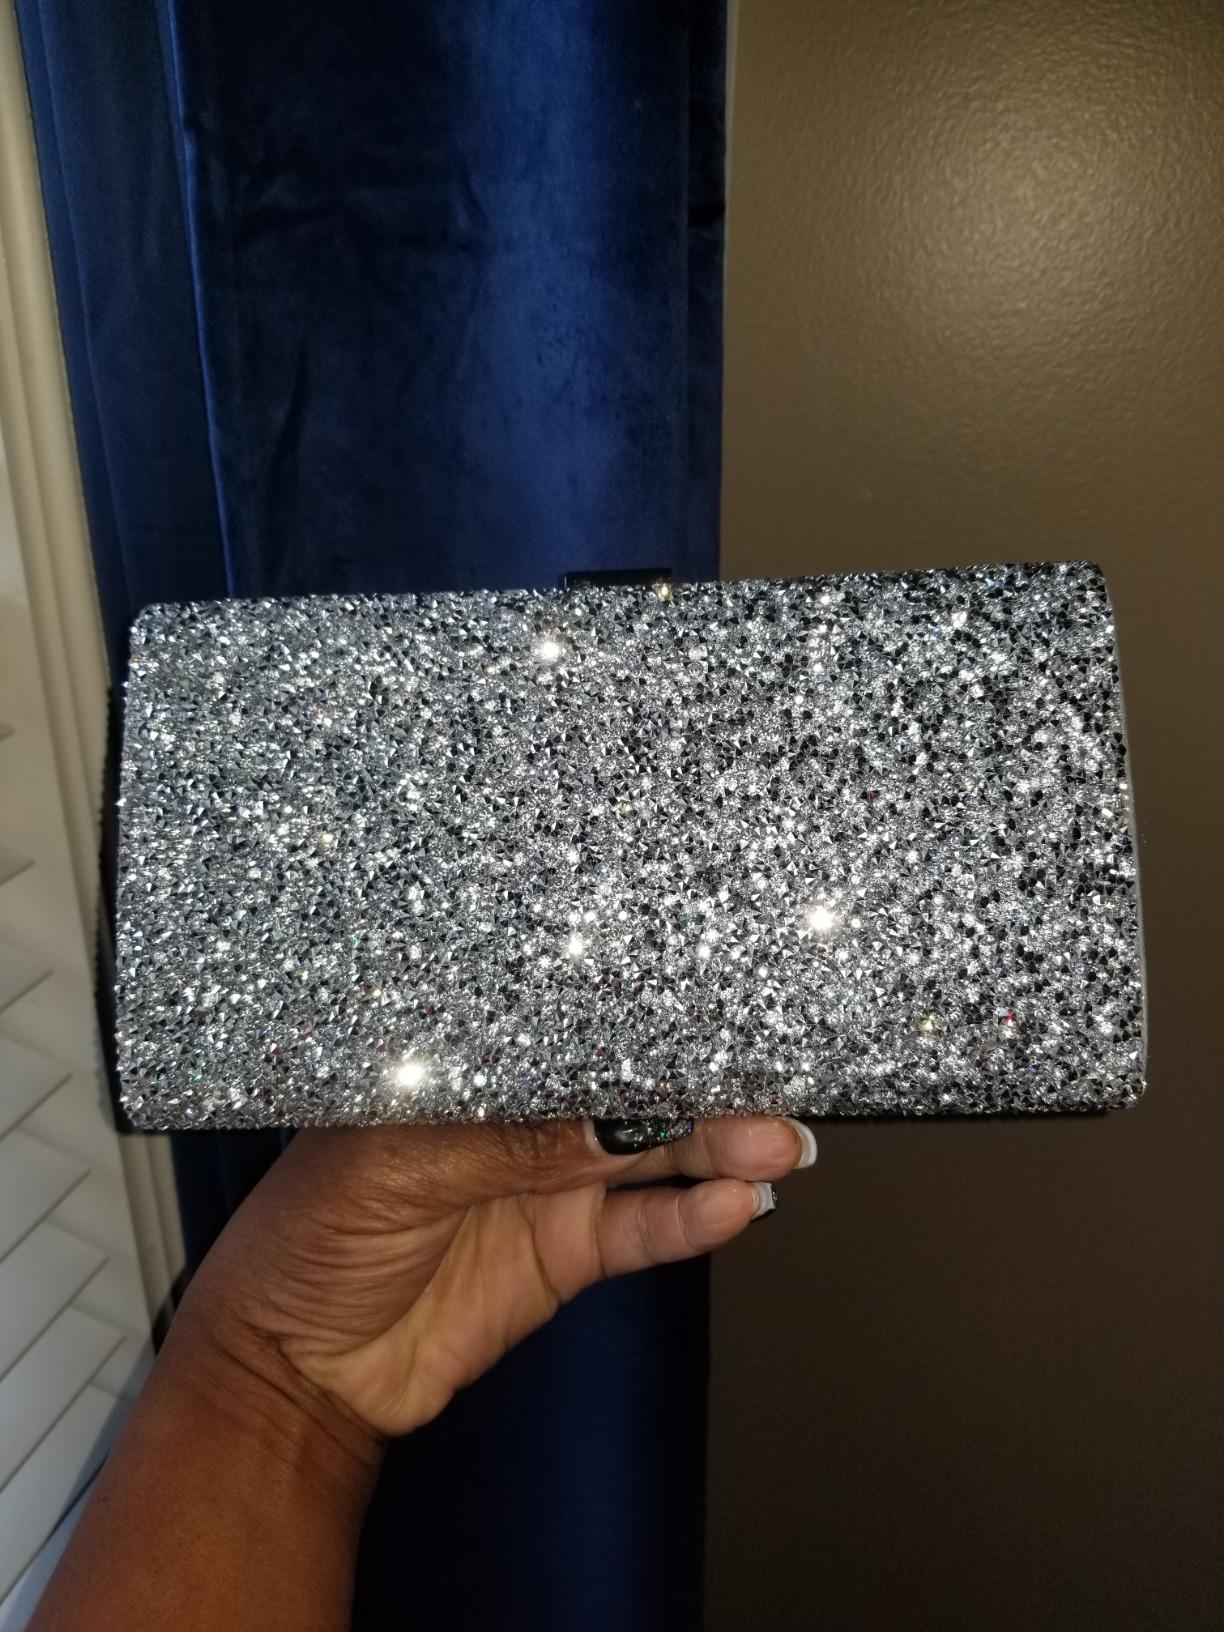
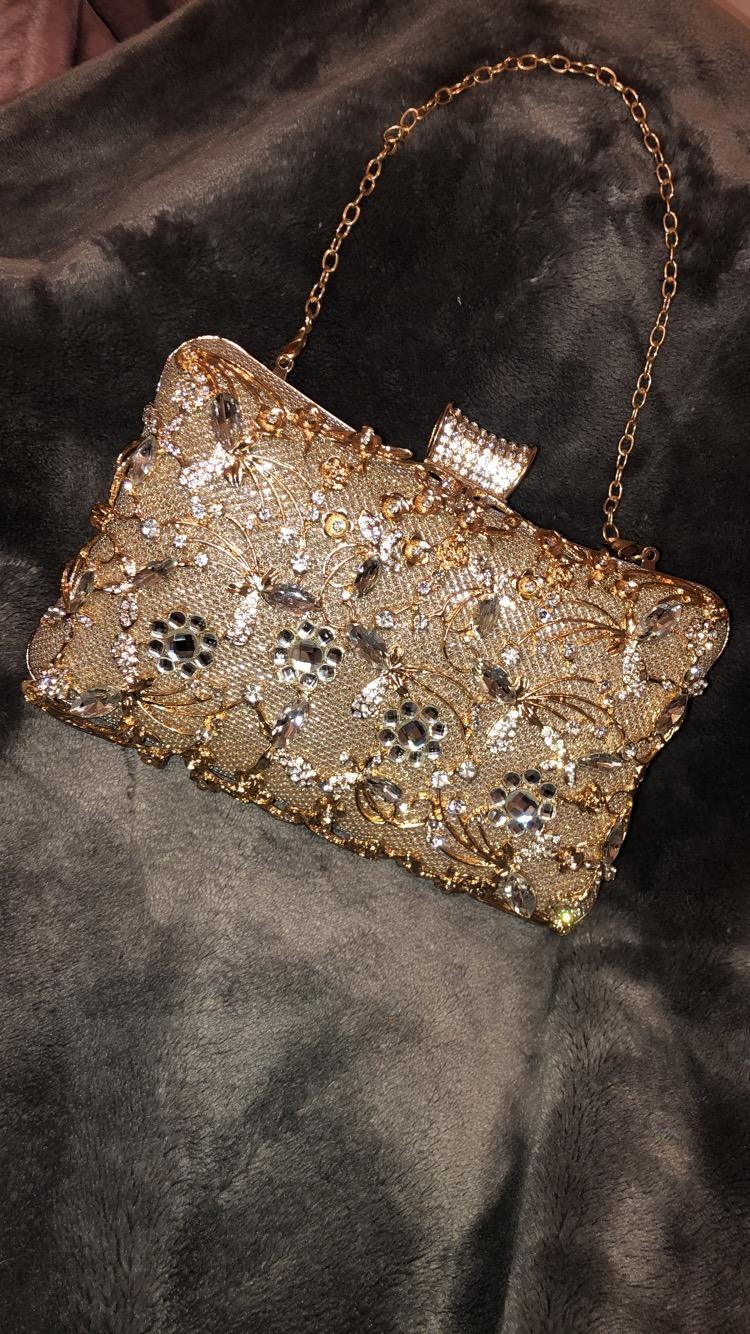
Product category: accessories_handbag
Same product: no